Warp Drive Inc

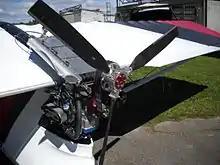
A Warp Drive propeller mounted to a Rotax 582 two stroke aircraft engine on a Quad City Challenger II.

Warp Drive Inc is an American manufacturer of composite propellers for ultralight aircraft, ultralight trikes, light-sport aircraft, amateur-built aircraft, gyrocopter, airboats and other non-certified applications. The company is based in Ventura, Iowa.